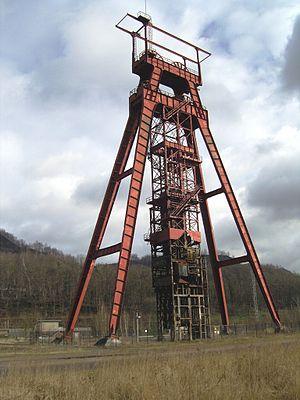
chevalement du puits ST-FONTAINE This building is inscrit au titre des Monuments Historiques. It is indexed in the Base Mérimée, a database of architectural heritage maintained by the French Ministry of Culture,
Le Doerrenbach, Dörrenbach, Doerrbach ou Dörrbach, est un ruisseau allemand et français qui prend sa source dans le land de Sarre en Allemagne et coule dans département de la Moselle en France. C'est un affluent gauche de la Merle (ruisseau), donc un sous-affluent du Rhin par la Rosselle et la Sarre puis la Moselle. Le ruisseau du Doerrenbach a donné son nom au lieu-dit Boisé du Doerrenbach, situé au nord de la cité minière de Sainte-Fontaine. Il traverse du nord au sud une partie de la région naturelle du Warndt.
Voici la liste des puits de mine de houille les plus profonds de France. Seuls les puits ayant au moins 1 000 mètres de profondeur sont comptabilisés.
La Merle ou le Merle est un ruisseau français qui coule dans le département de la Moselle en France. Selon les uns le nom est masculin, selon les autres il est féminin. Les arguments sont nombreux en faveur de chacune des versions. Les deux genres sont employés en français comme en allemand depuis des siècles. C'est un affluent gauche de la Rosselle, donc un sous-affluent du Rhin par la Sarre et la Moselle. Le ruisseau Merle a donné son nom à la localité de Merlebach, aujourd'hui réunie à Freyming sous le nom de Freyming-Merlebach ainsi qu’à la revue du cercle d’histoire de L’Hôpital-Carling qui se nomme Entre Lauter & Merle. La vallée de la Merle est également appelée la vallée du charbon en raison de l'empreinte de l'exploitation du charbon lorrain sur la vallée